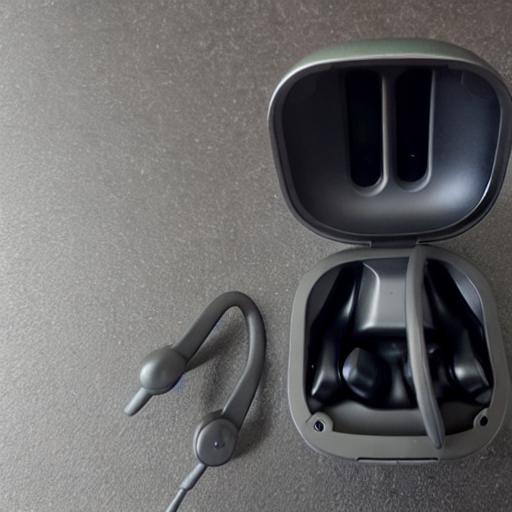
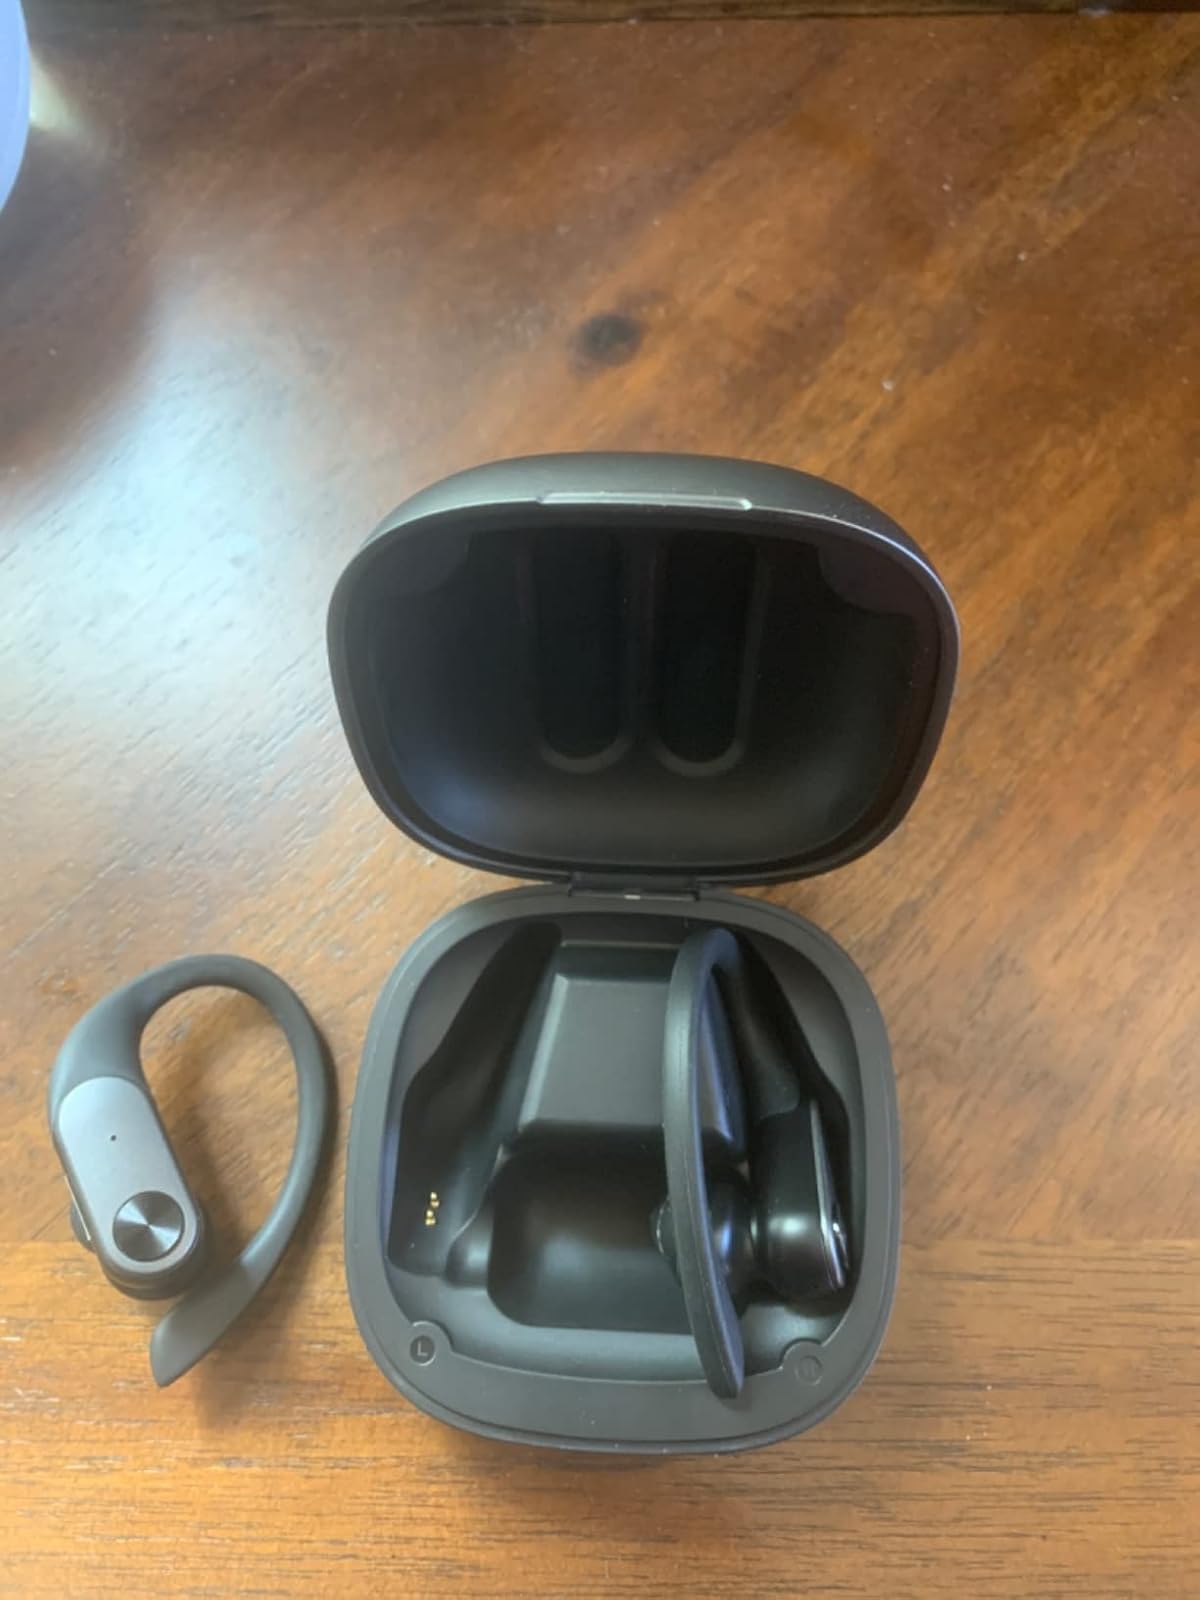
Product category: earbuds
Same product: no